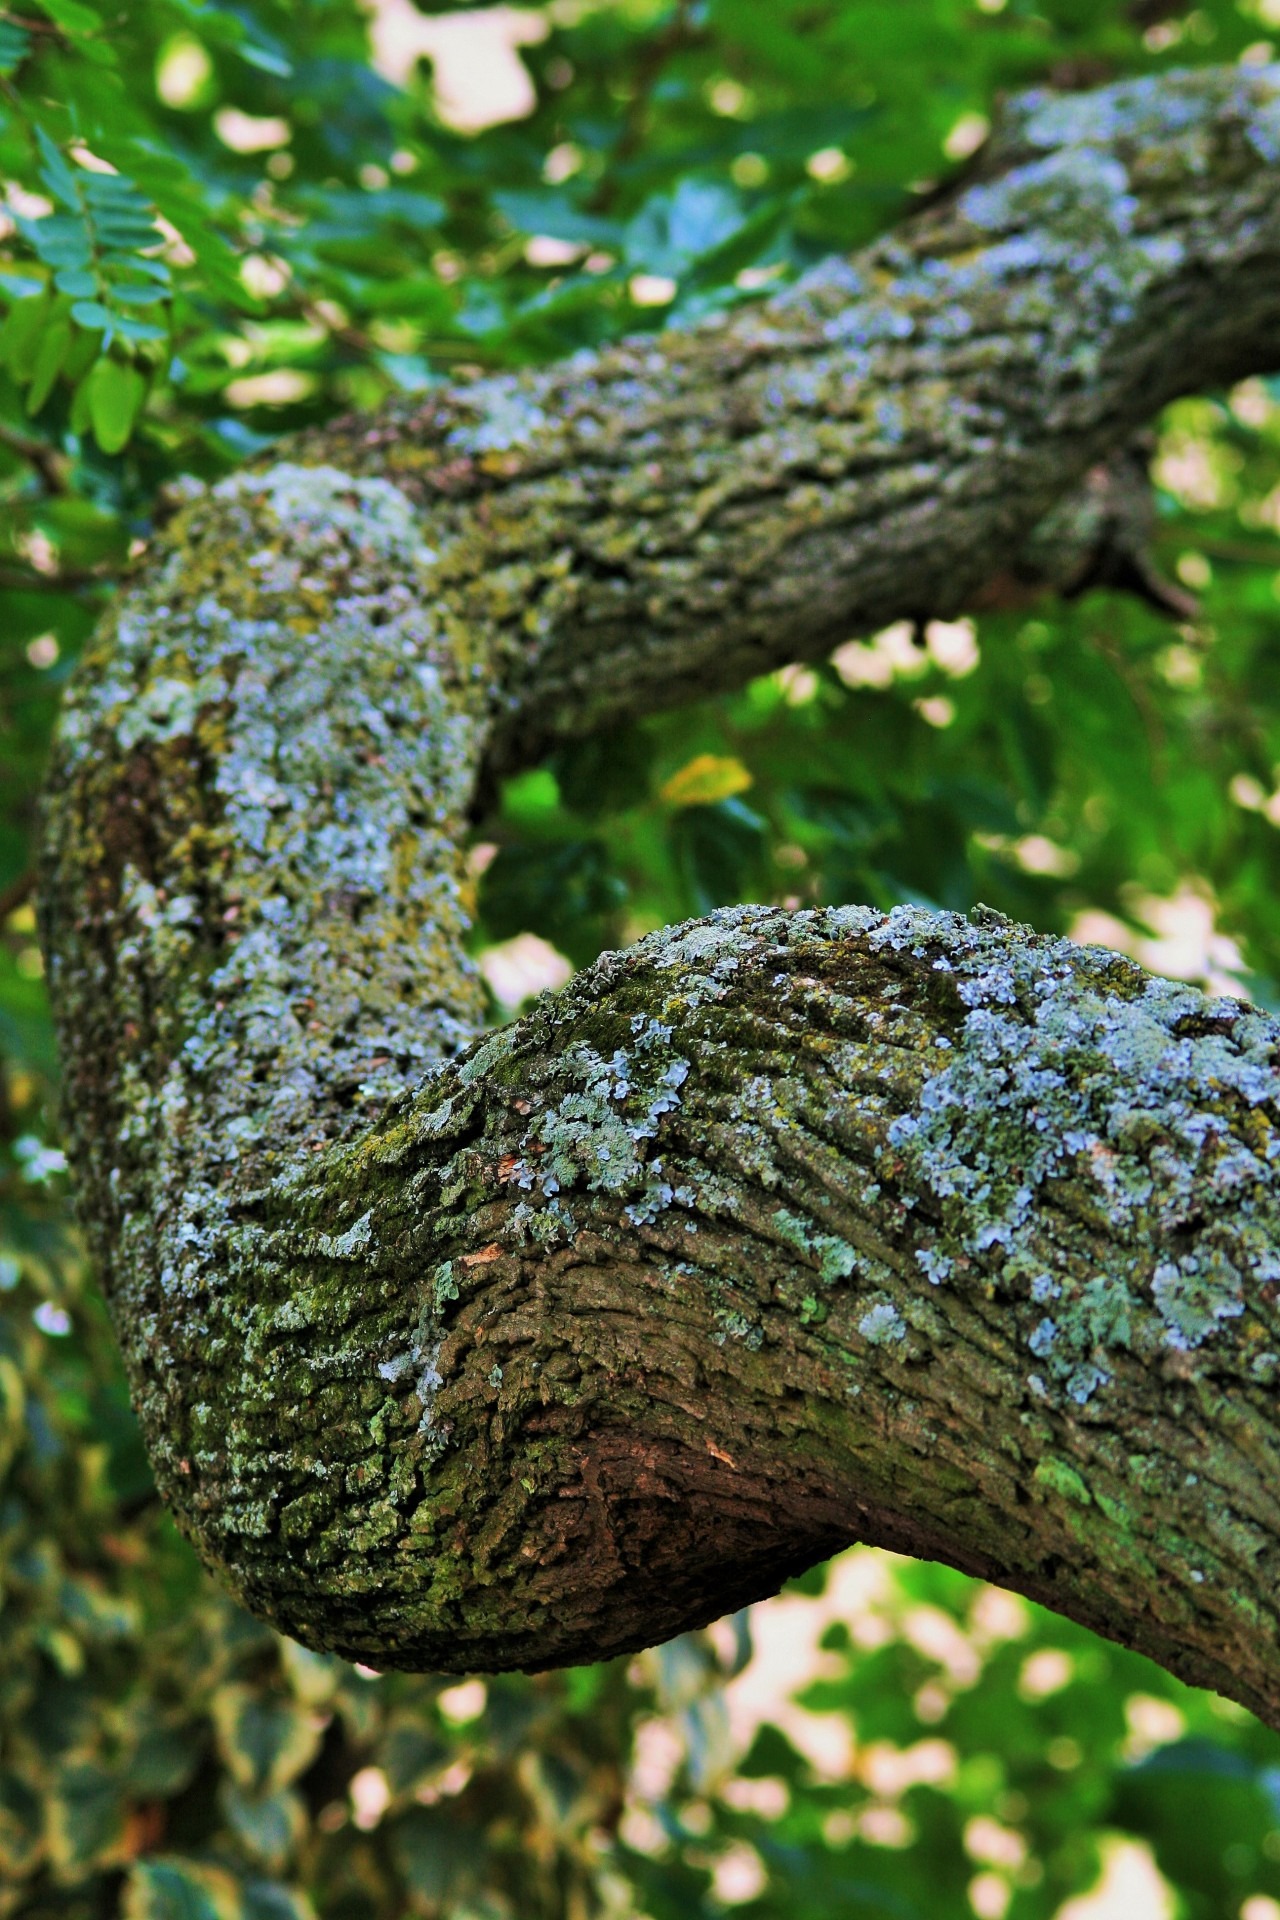
tree, nature, forest, branch, plant, leaf, flower, trunk, bark, wildlife, green, jungle, rough, botany, reptile, garden, fauna, rainforest, strong, thick, woody plant, scaled reptile, tipuana